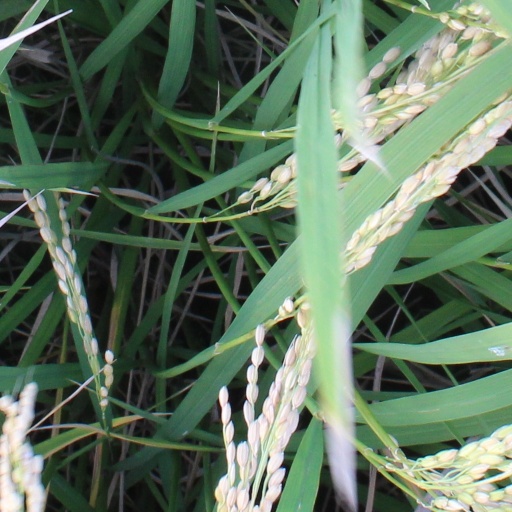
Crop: rice